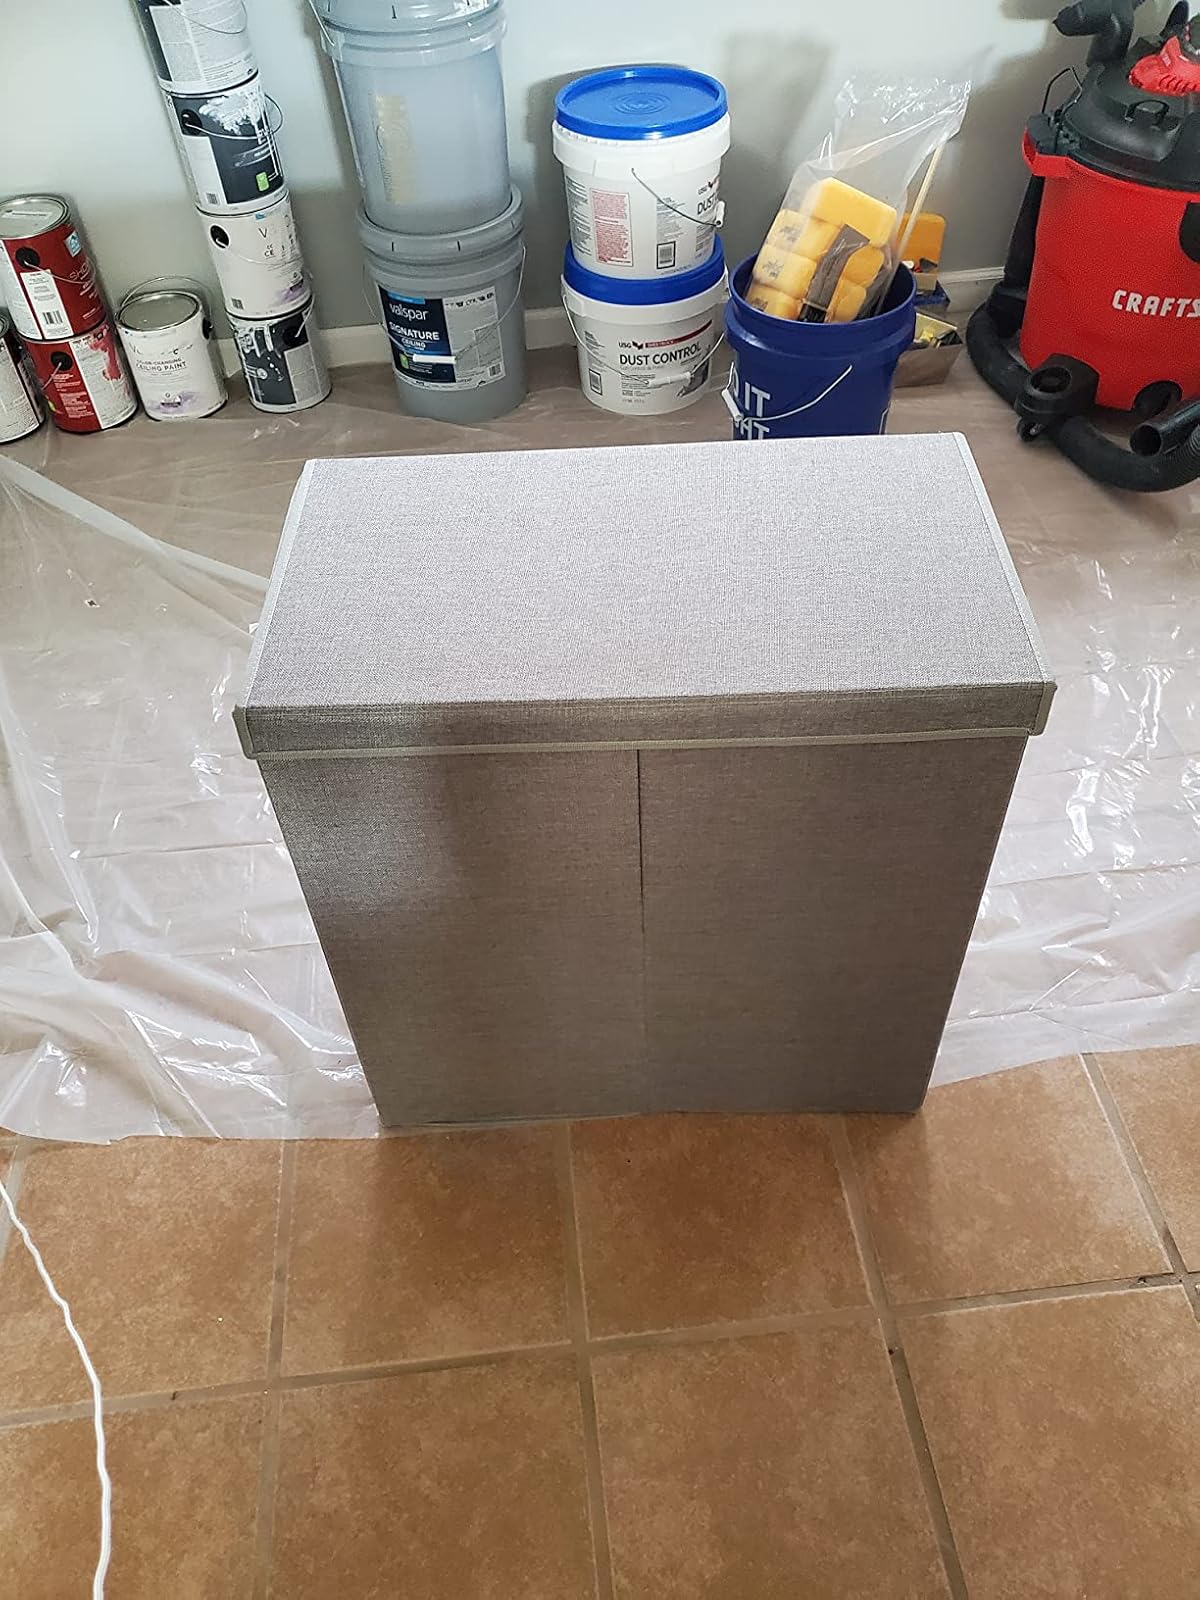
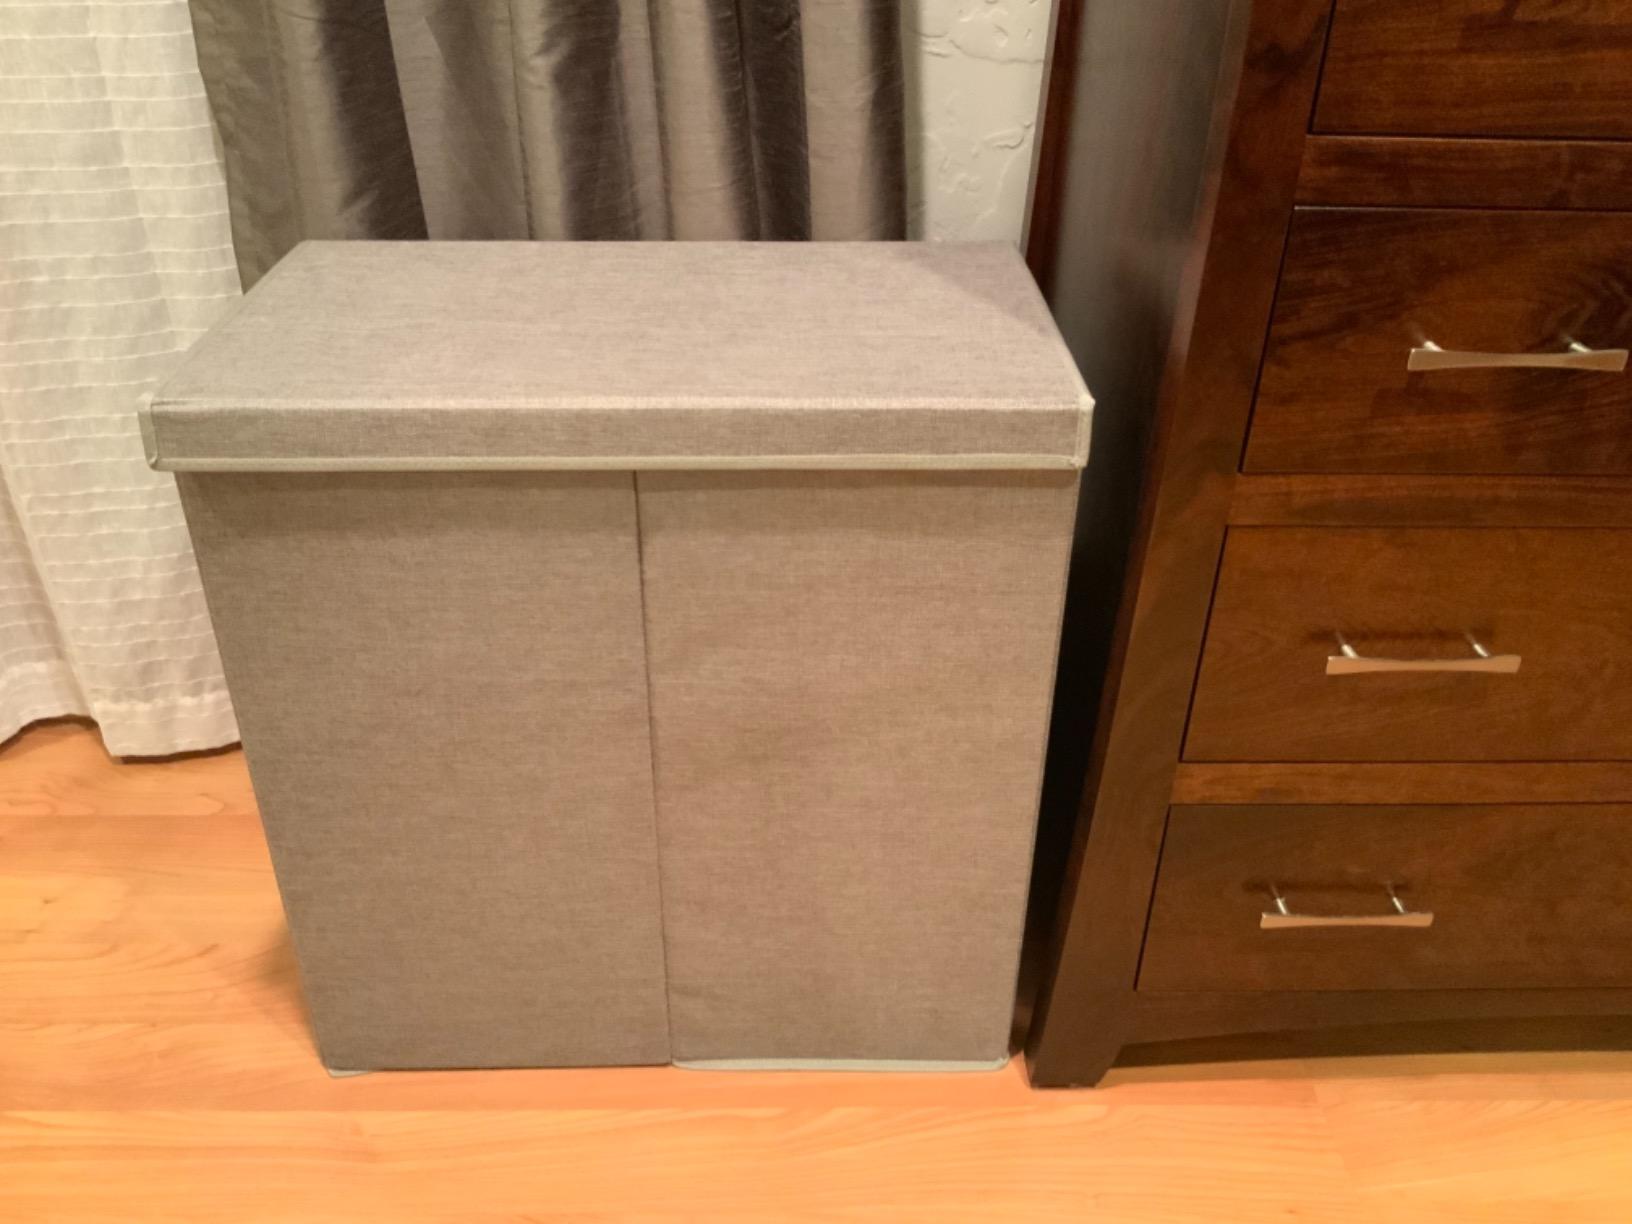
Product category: items_hamper
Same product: yes